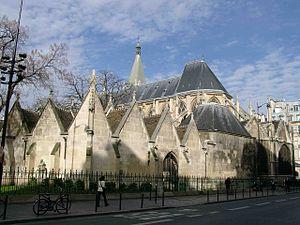
Ancien ossuaire du cimetière desaffecté de l'église Saint-Séverin, rue Saint-Jacques, Paris, France.
L'église Saint-Séverin est située rue des Prêtres-Saint-Séverin dans le quartier latin de Paris, près de la Seine.